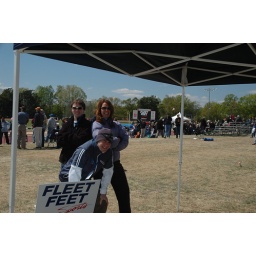
Furman blue shoes mile -2007-04-07 -081 - FFS team beside FFS sign